Portal 2

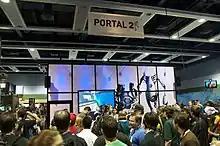
A crowd of people waiting in line in front of a partitioned 20'x20' area within a larger reception hall. The outside of the partition is decorated with Portal 2 artwork.

The March 2010 announcement said that "Portal 2" would be released in late 2010. In August 2010, Valve postponed the release to February 2011, with a Steam release date of February 9, to allow it to complete changes to the game's dialogue, to fill and connect about sixty test chambers, and to finish refinements to the gel gameplay mechanic. Valve announced a further delay in November 2010 and gave a release dates through retail channels in the week of April 18, 2011: April 20 in North America and April 22 in Europe and Australia. Wolpaw stated that this eight-week delay was used to expand the game's content before reaching an internal milestone called a "content lock", after which no further content could be added. The remaining development work involved debugging. Newell allowed the delay considering the added benefits of the new content, because he thought the company would not lose any commercial opportunities because of it. On February 18, 2011, Newell confirmed that Valve had completed the development work on "Portal 2" and that they were "waiting for final approvals and to get the discs manufactured". "Portal 2" was the first Valve product simultaneously released for Windows and Mac OS X computers through the Steam platform. Retail copies for all platforms were distributed by Electronic Arts.